Entrena

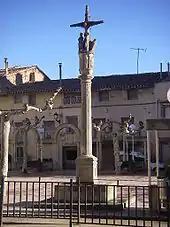
Crucero

The rests found more ancient belong to the hallstatt culture. Treat of two funds of bench-like sheds were recovered abundant material that find in the Museum of La Rioja. These materials consist in polished ceramics, painted, fingered and spatulated. The vessels are generally decorated with high neck and biconic profile. Also highlight several moulds for metallic axes realized in sandstone.